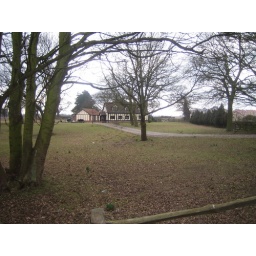
Halfway house from Nacton Road. The front gate of the wonderful old building is in the lane leading to Bridgewood.